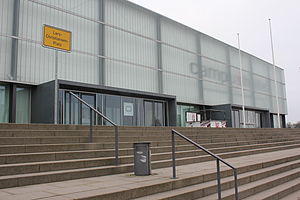
Flens-Arena
Lars-Christiansen-Platz
Flens-Arena har siden siden 2001 været hjemmebane for den tyske håndboldklub SG Flensburg-Handewitt. Hallen har en kapacitet på 6.500 pladser, og har den tyske håndboldligas største ståplads-tribune. Hallen er beliggende cirka 1 km syd for byens centrum på universitetscampus i bydelen Sandbjerg.